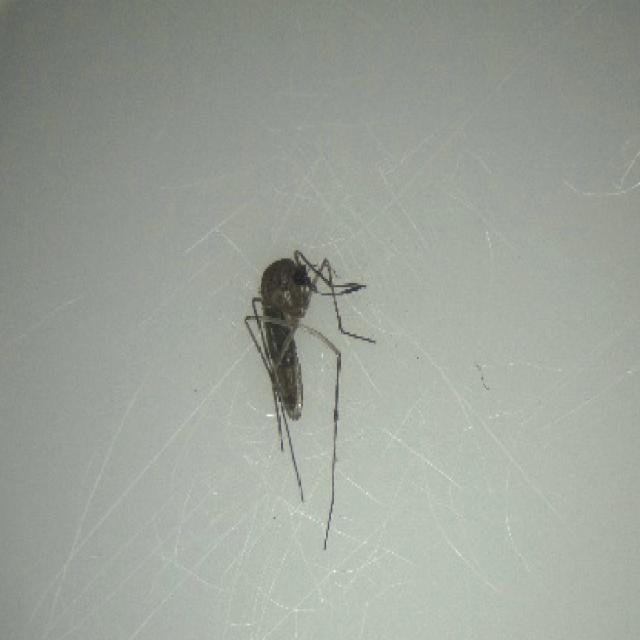
Species: culex_tritaeniorhynchus